Alabama State Hornets football

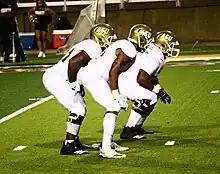
Hornets football players during a game in 2018

The Magic City Classic is the highest attended and most anticipated regular season ASU football game every year. The Hornets take on in-state rival Alabama A&M Bulldogs in Birmingham, Alabama.